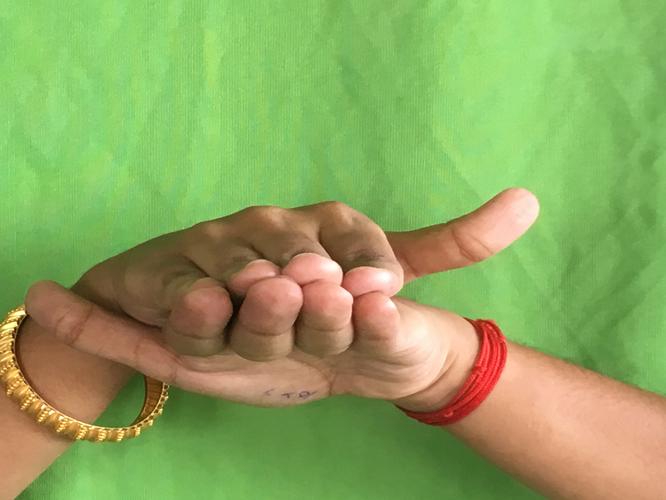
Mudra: Matsya
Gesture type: double_hand